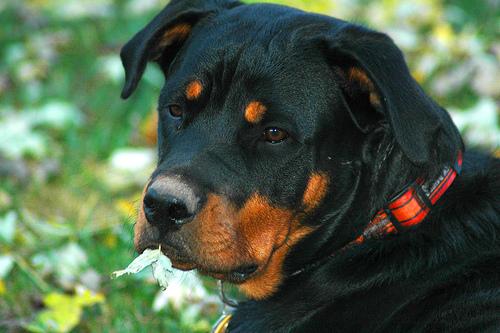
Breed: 224-n000060-Rottweiler